Sidewalk chalk

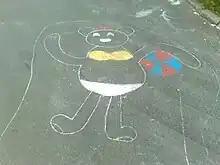
Chalk art by kids in the Czech Republic

On September 16–17, 2006, a global event was held to promote peace through sidewalk chalk drawings. Chalk4Peace was a project planned by an artist from Arlington, Virginia named John Aaron, who asked children and teens from the age of eight to age eighteen to participate in groups across the world to draw chalk drawings that would illustrate peace for one of the Chalk4Peace events. Designated areas on sidewalks, pavement, and concrete were used for the participants to draw on while volunteers took pictures of the street paintings. Aaron used his own money and donations to provide sidewalk chalk to areas of the world that he believed did not have access to good quality chalk.